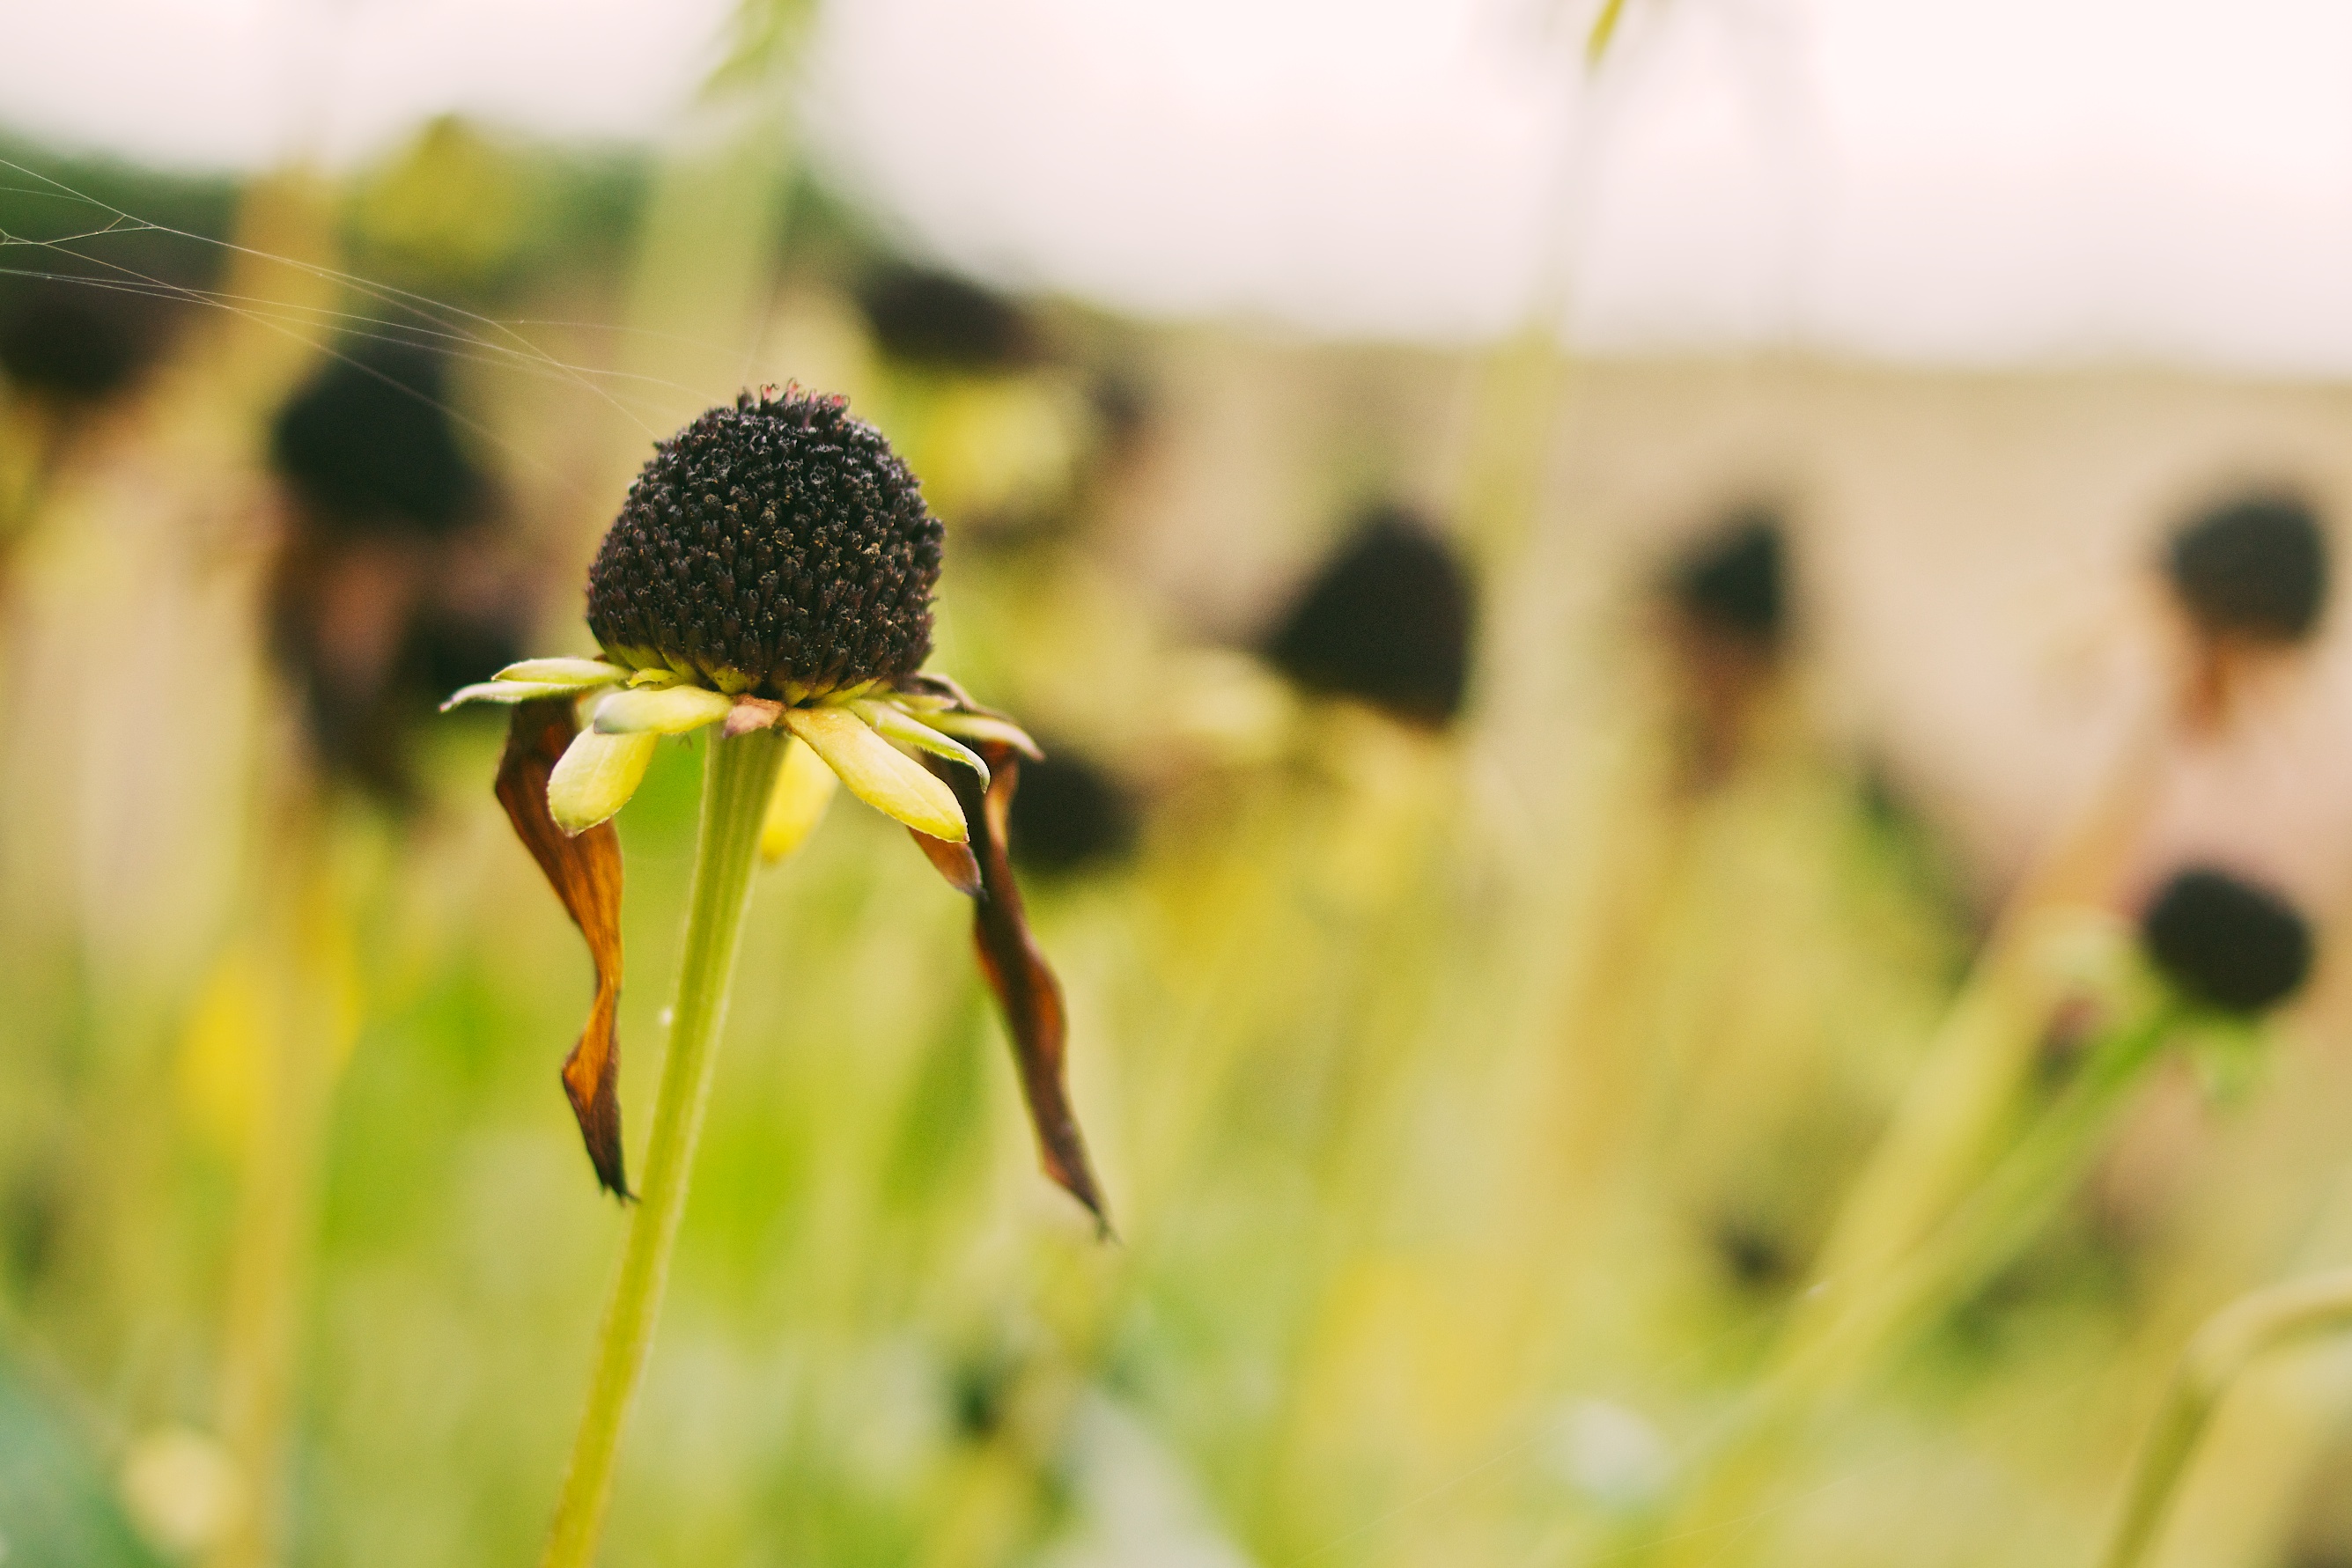
plant, photography, meadow, leaf, fall, flower, petal, green, insect, autumn, botany, yellow, flora, fauna, wildflower, close up, buds, sony, a77, flowery, macro photography, flowering plant, daisy family, plant stem, land plant